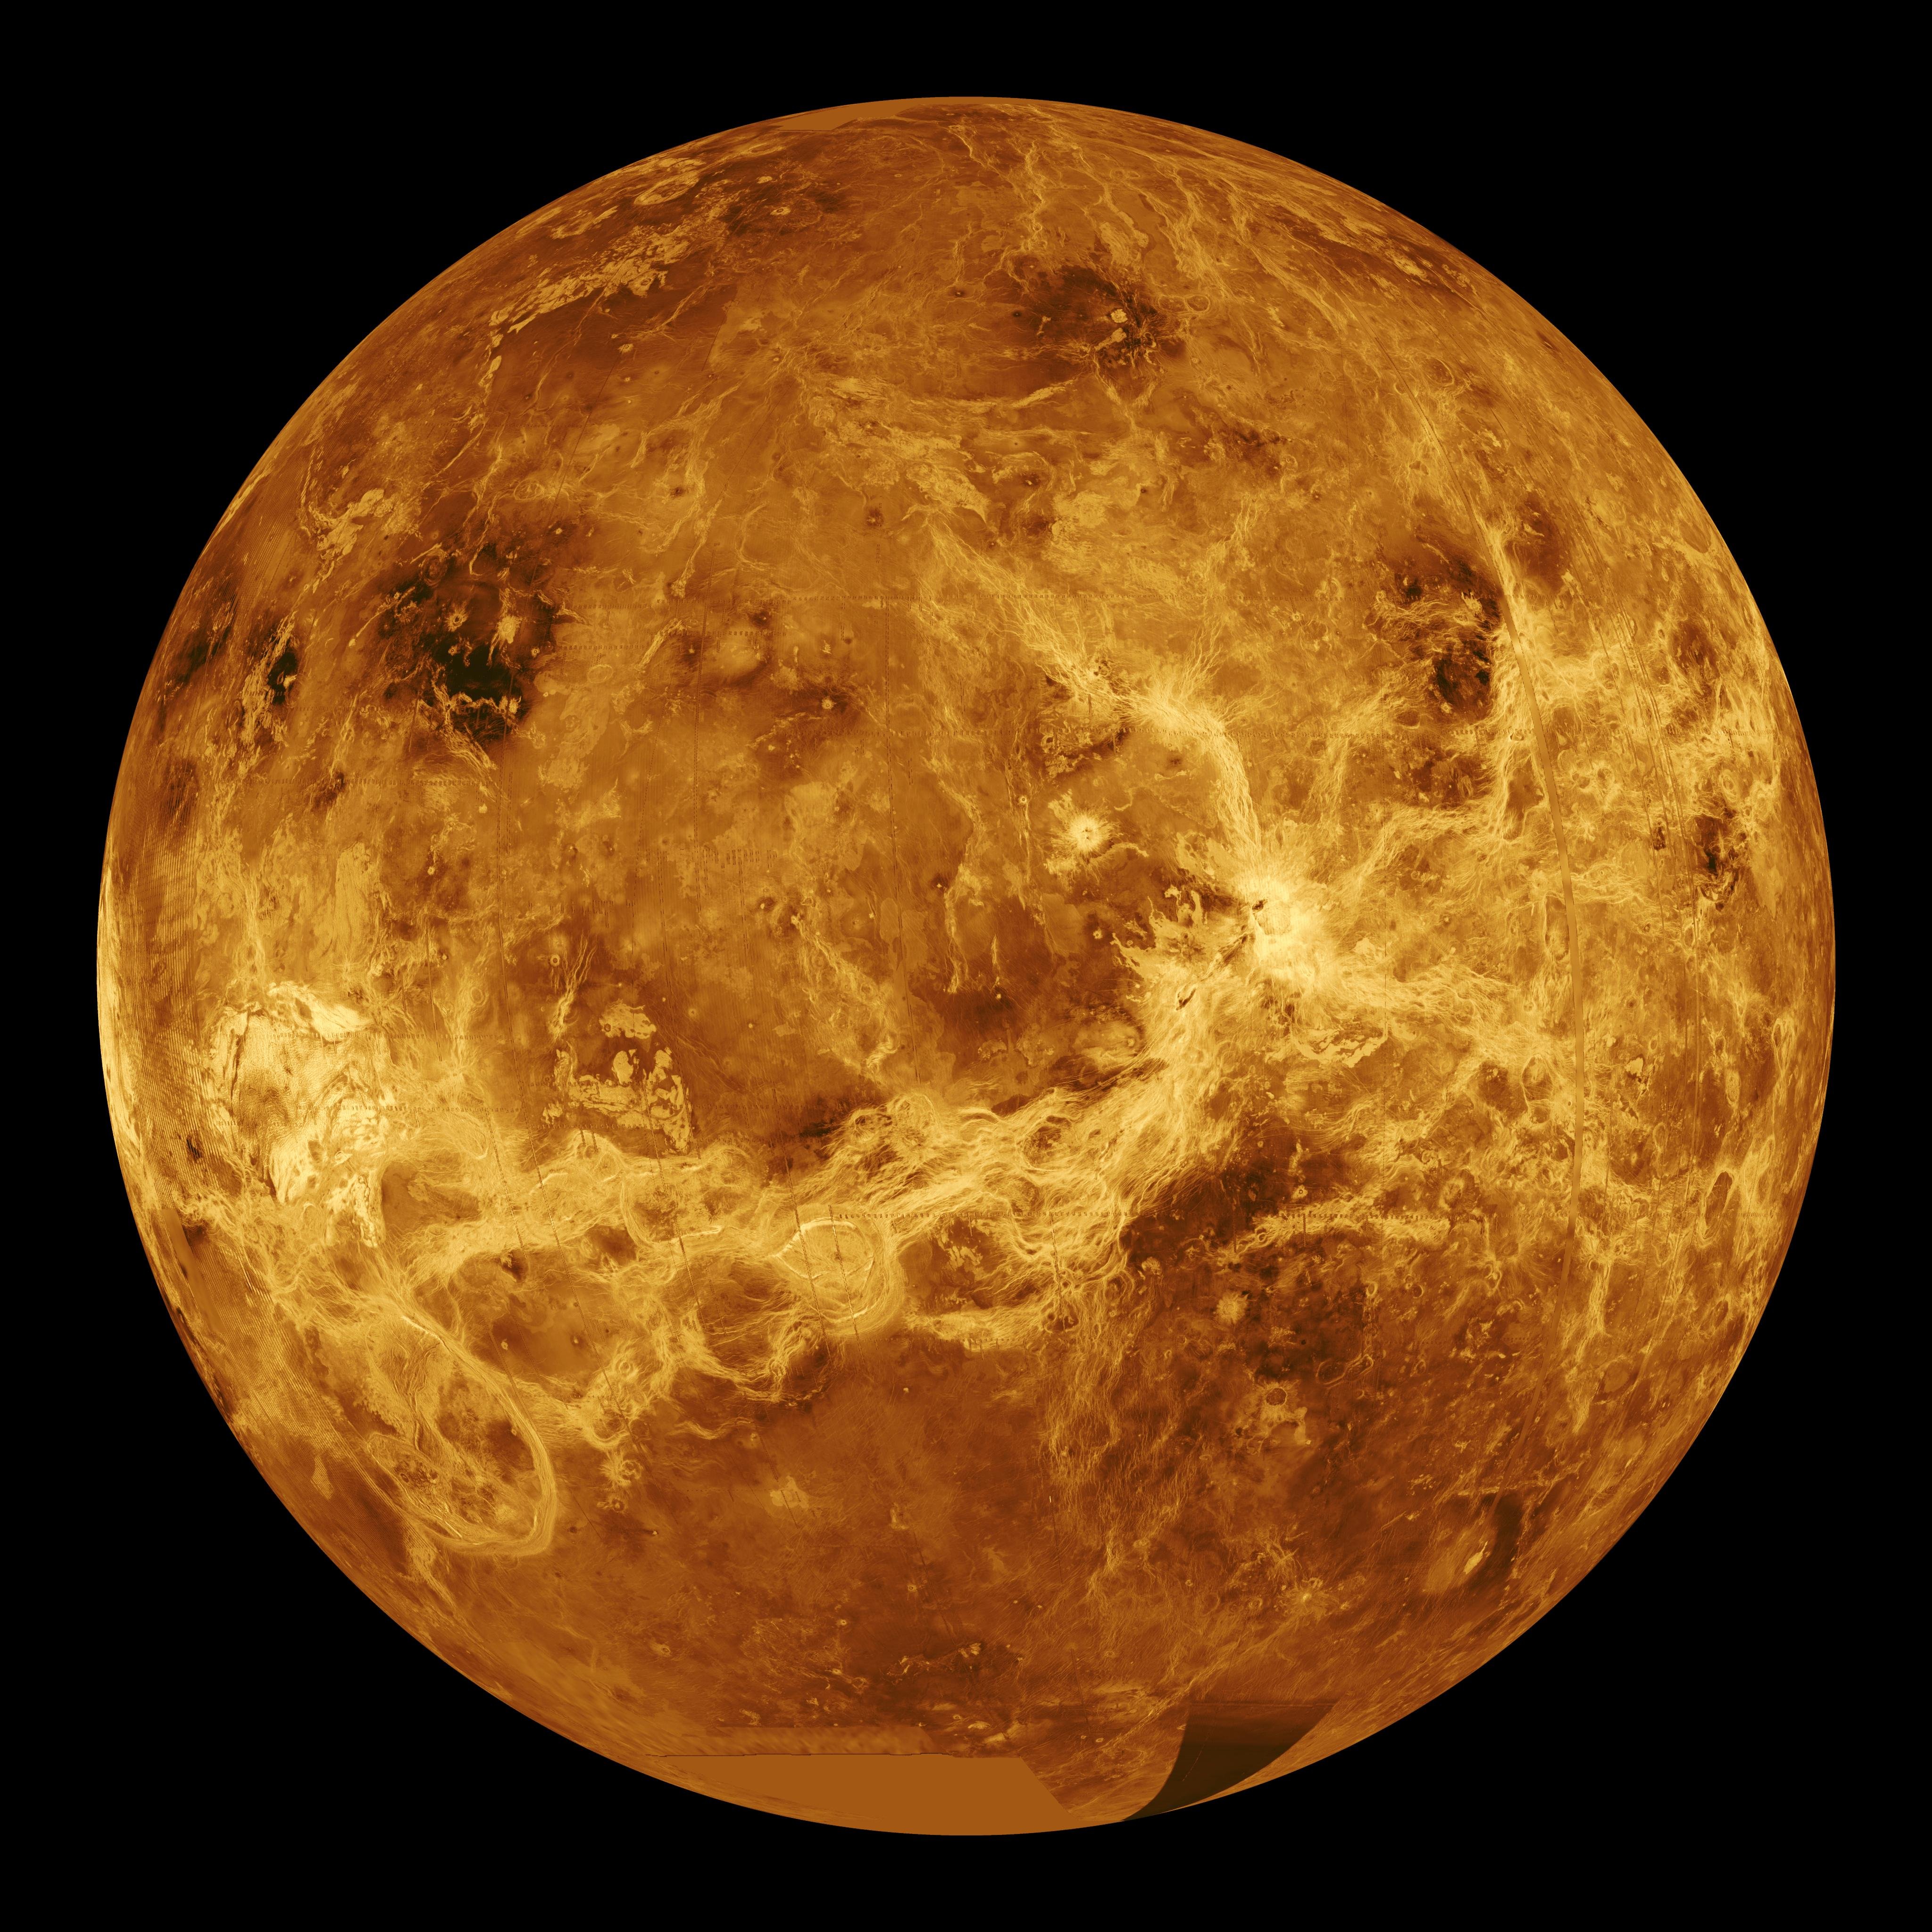
sky, atmosphere, aviation, space, night sky, moon, heat, full moon, circle, nasa, surface, research, science, astronomy, universe, hot, starry sky, all, planet, venus, space travel, astronautics, astronomical object